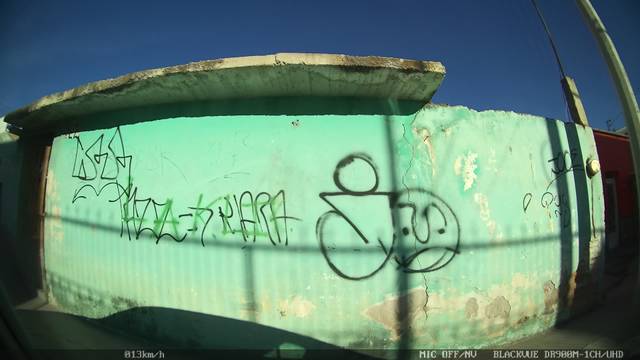
Region: Mexico
Coordinates: 22.168, -100.973